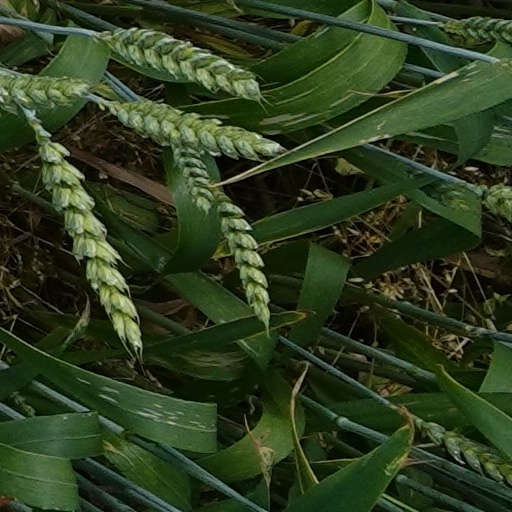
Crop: wheat